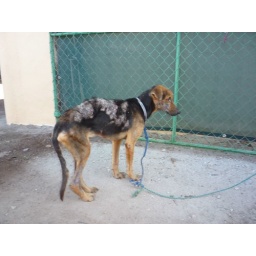
One of the dogs that was brought to our first animal clinic in Arroyo Seco.